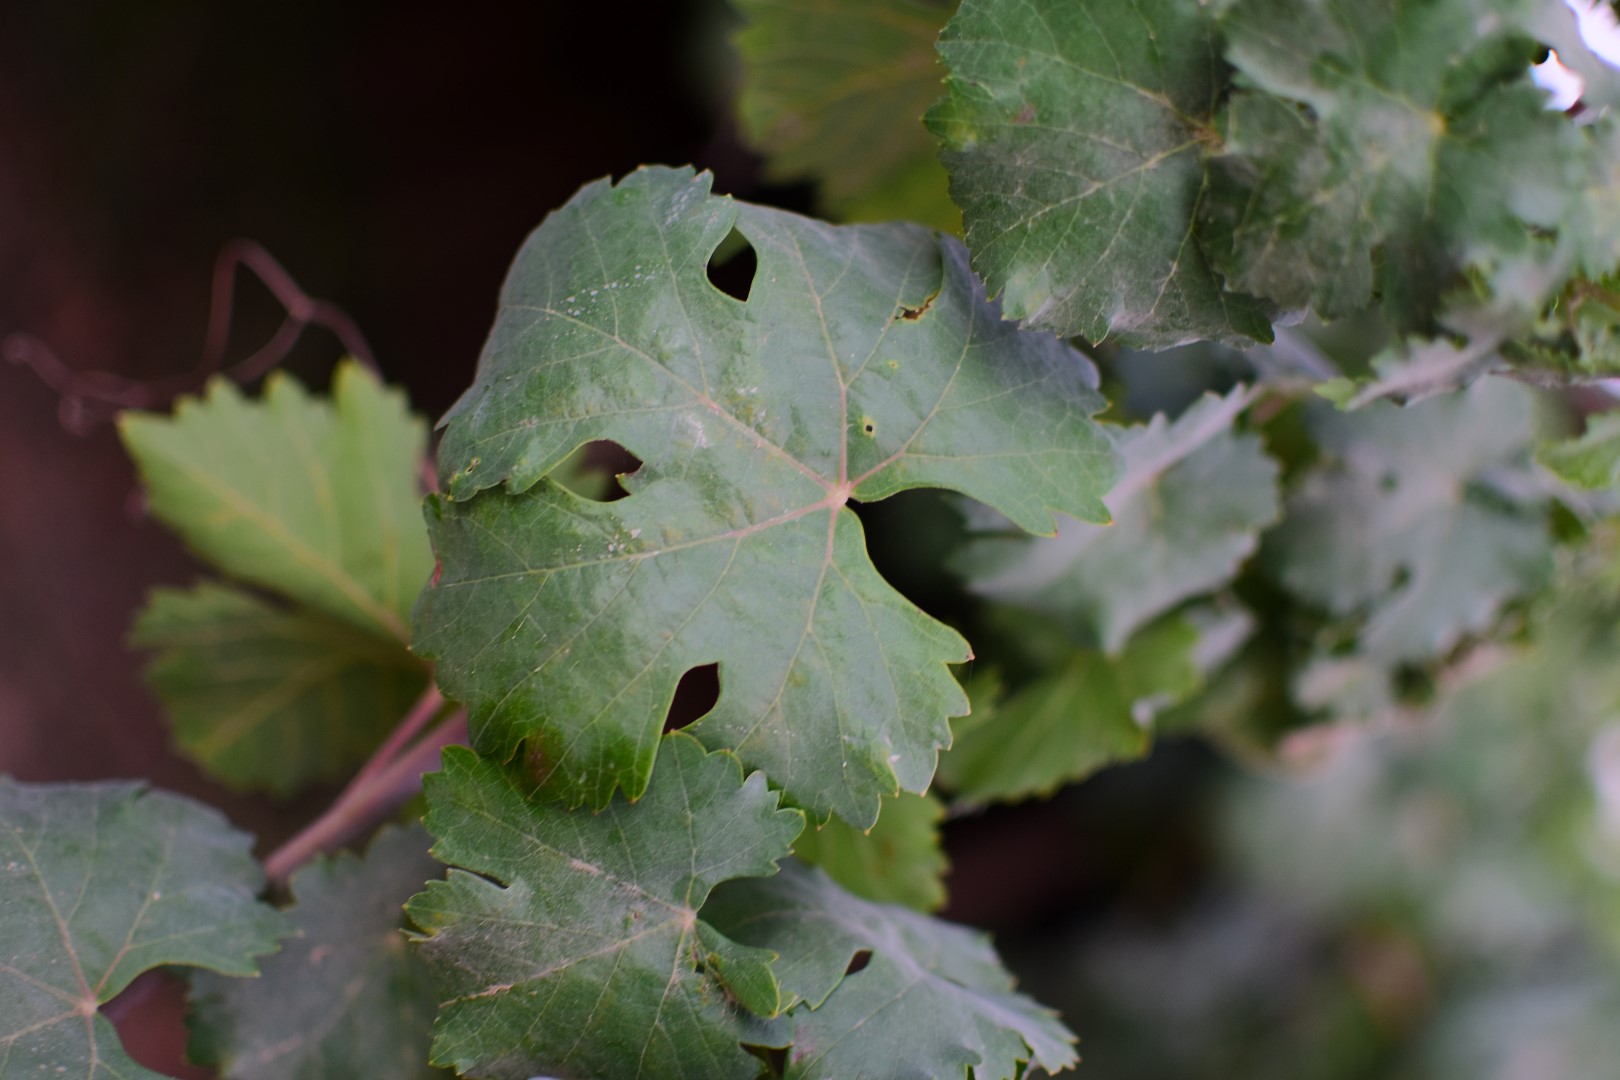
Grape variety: Aswud Balad